GSI Helmholtz Centre for Heavy Ion Research

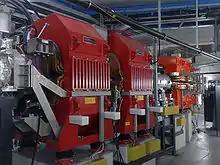
Part of the ESR facility.

In the years to come, GSI will evolve to an international structure named "FAIR" for Facility for Antiproton and Ion Research: one new synchrotron (with respective magnetic rigidity 100 T⋅m), a "Super-FRS" and several new rings among which one that can be used for antimatter research. The major part of the facility will be commissioned in 2022; full operation is planned for 2025.